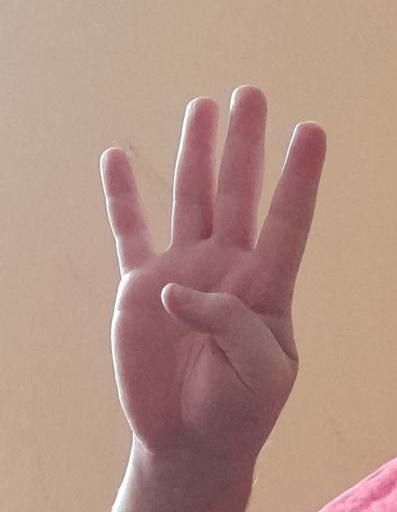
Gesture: four